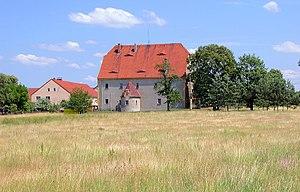
Tauscha est une ancienne commune de Saxe située dans l'arrondissement de Meissen, dans le district de Dresde. Sa population était de 1 489 habitants au 31 décembre 2008.